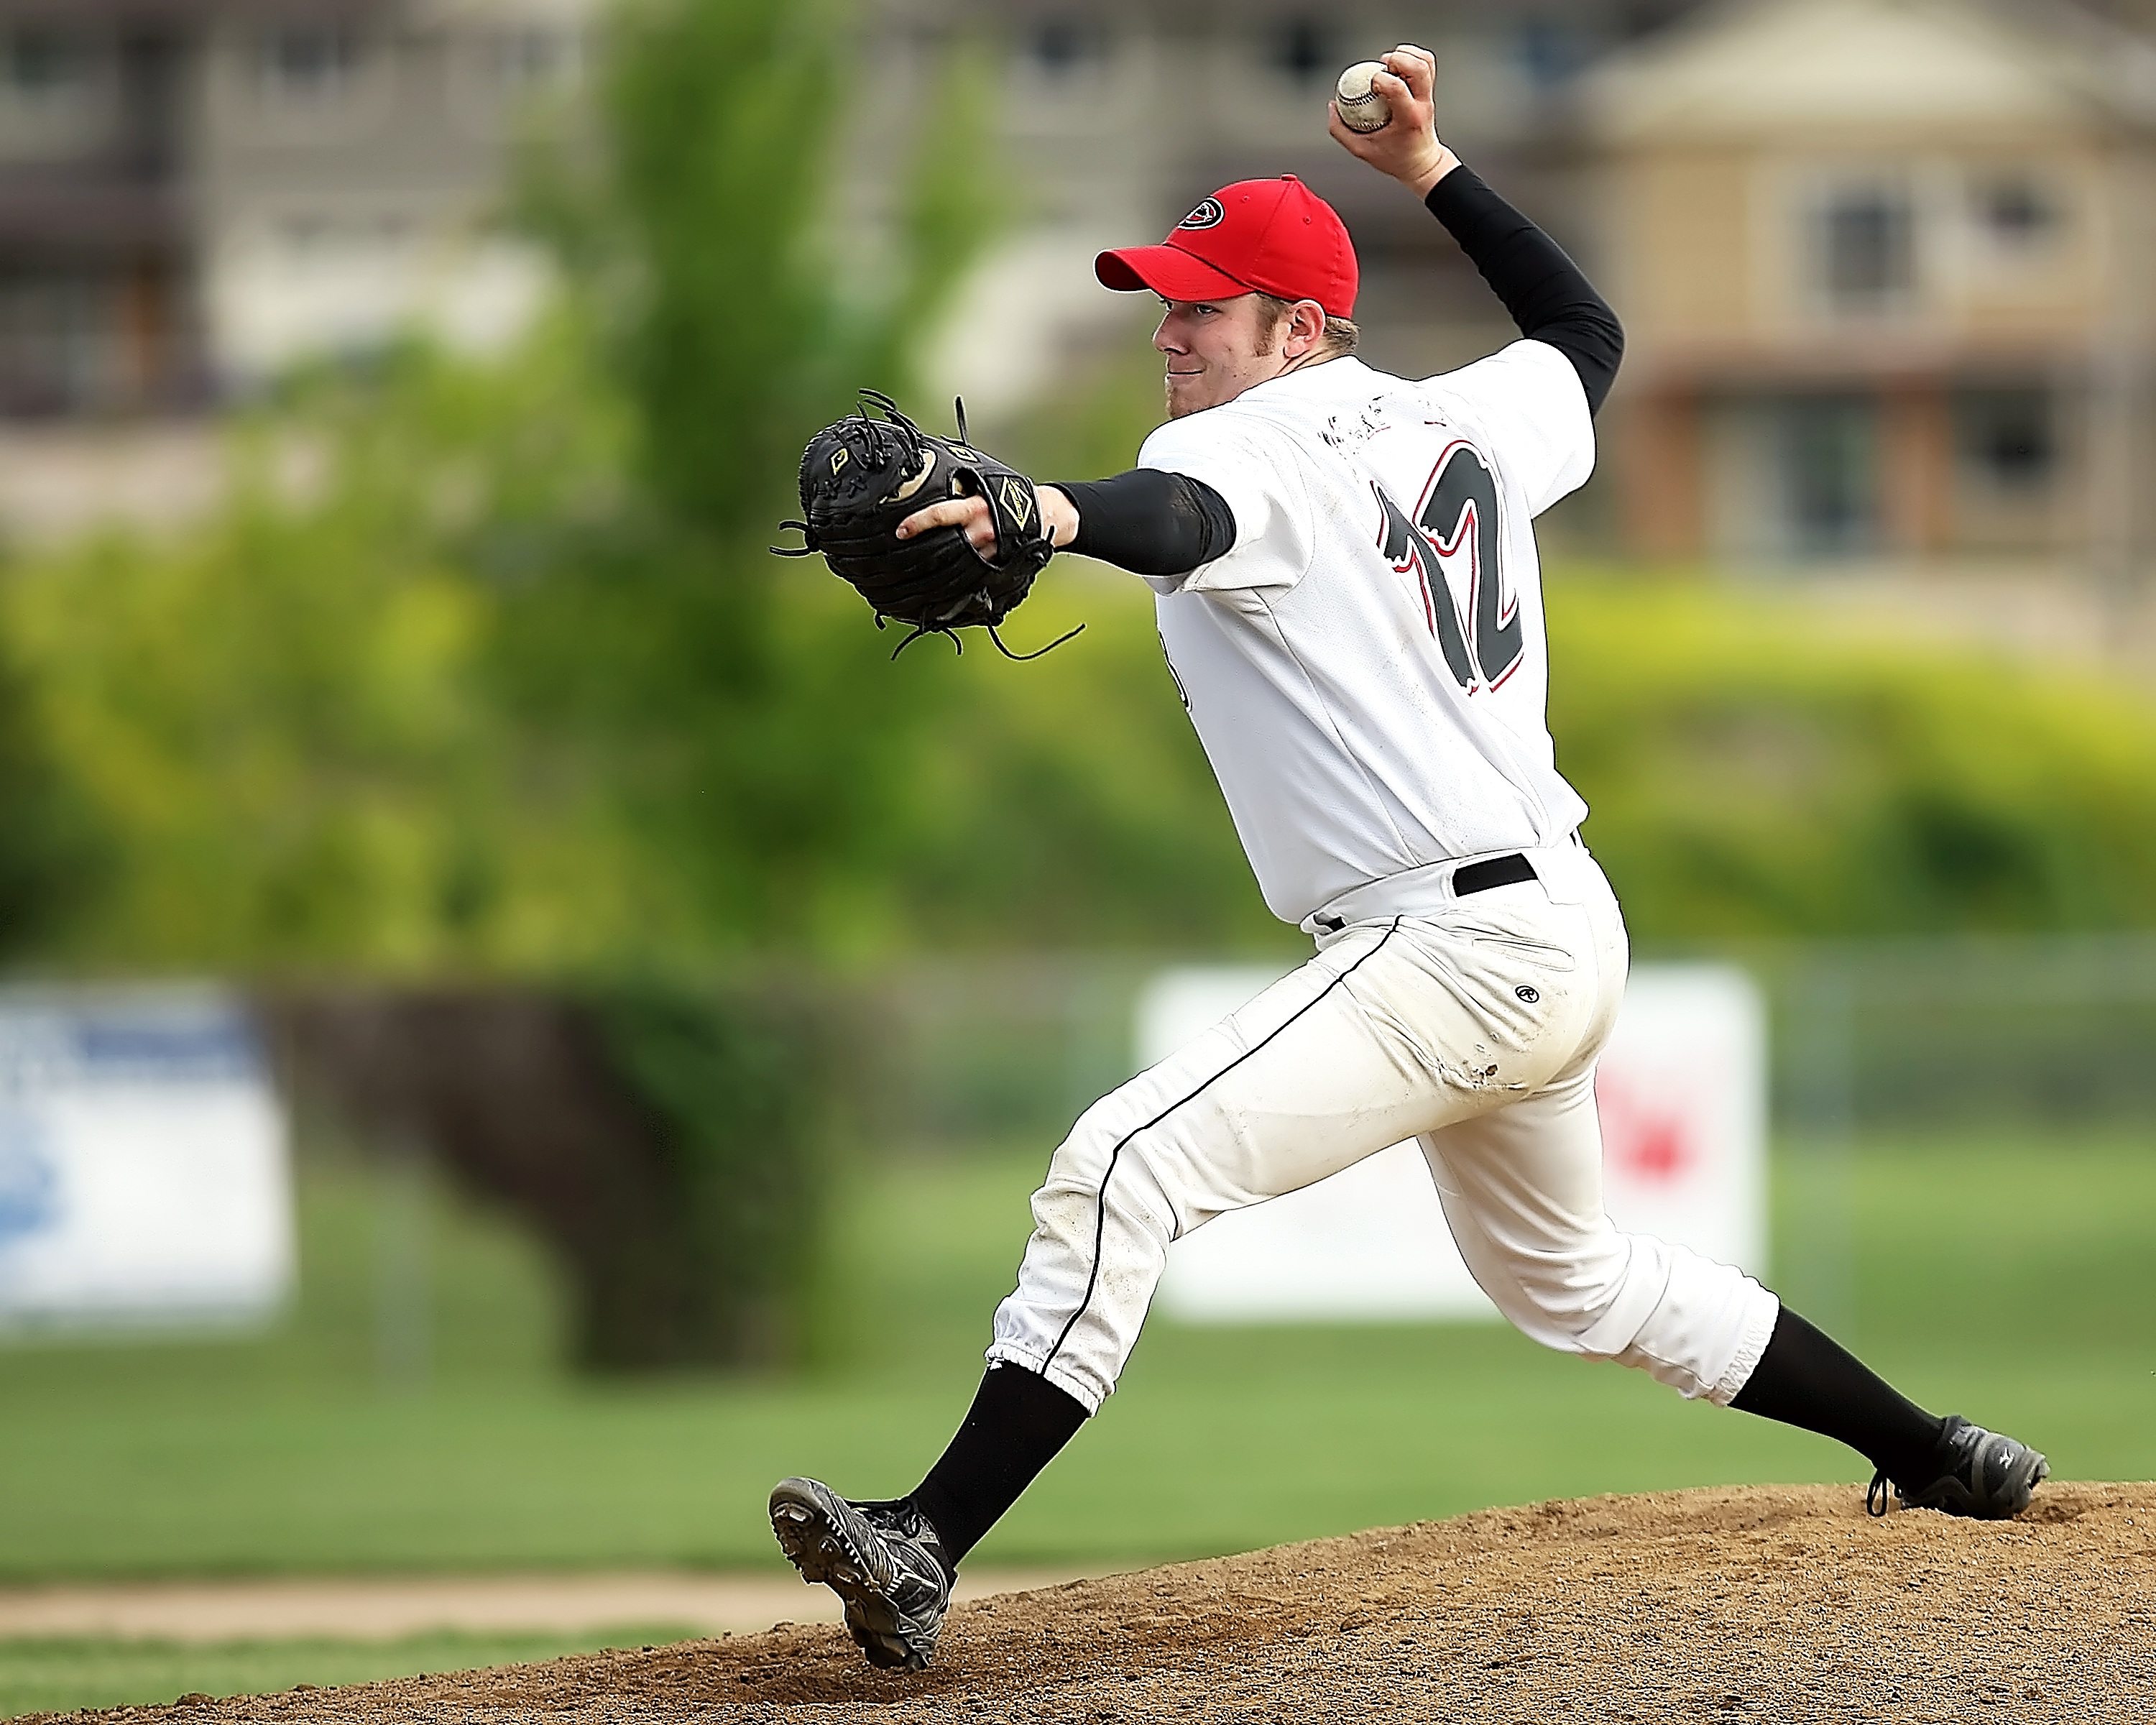
grass, baseball, sport, field, game, summer, male, green, action, player, pitch, throw, outdoors, competition, focus, sports, pitcher, canada, canadian, ball, uniform, athlete, throwing, mound, baseball player, pitching, infield, ball game, team sport, infielder, college baseball, bat and ball games, baseball positions, college softball